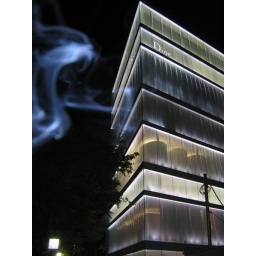
I love this building more and more every time I'm in Tokyo. The blue curl is cigarette smoke.